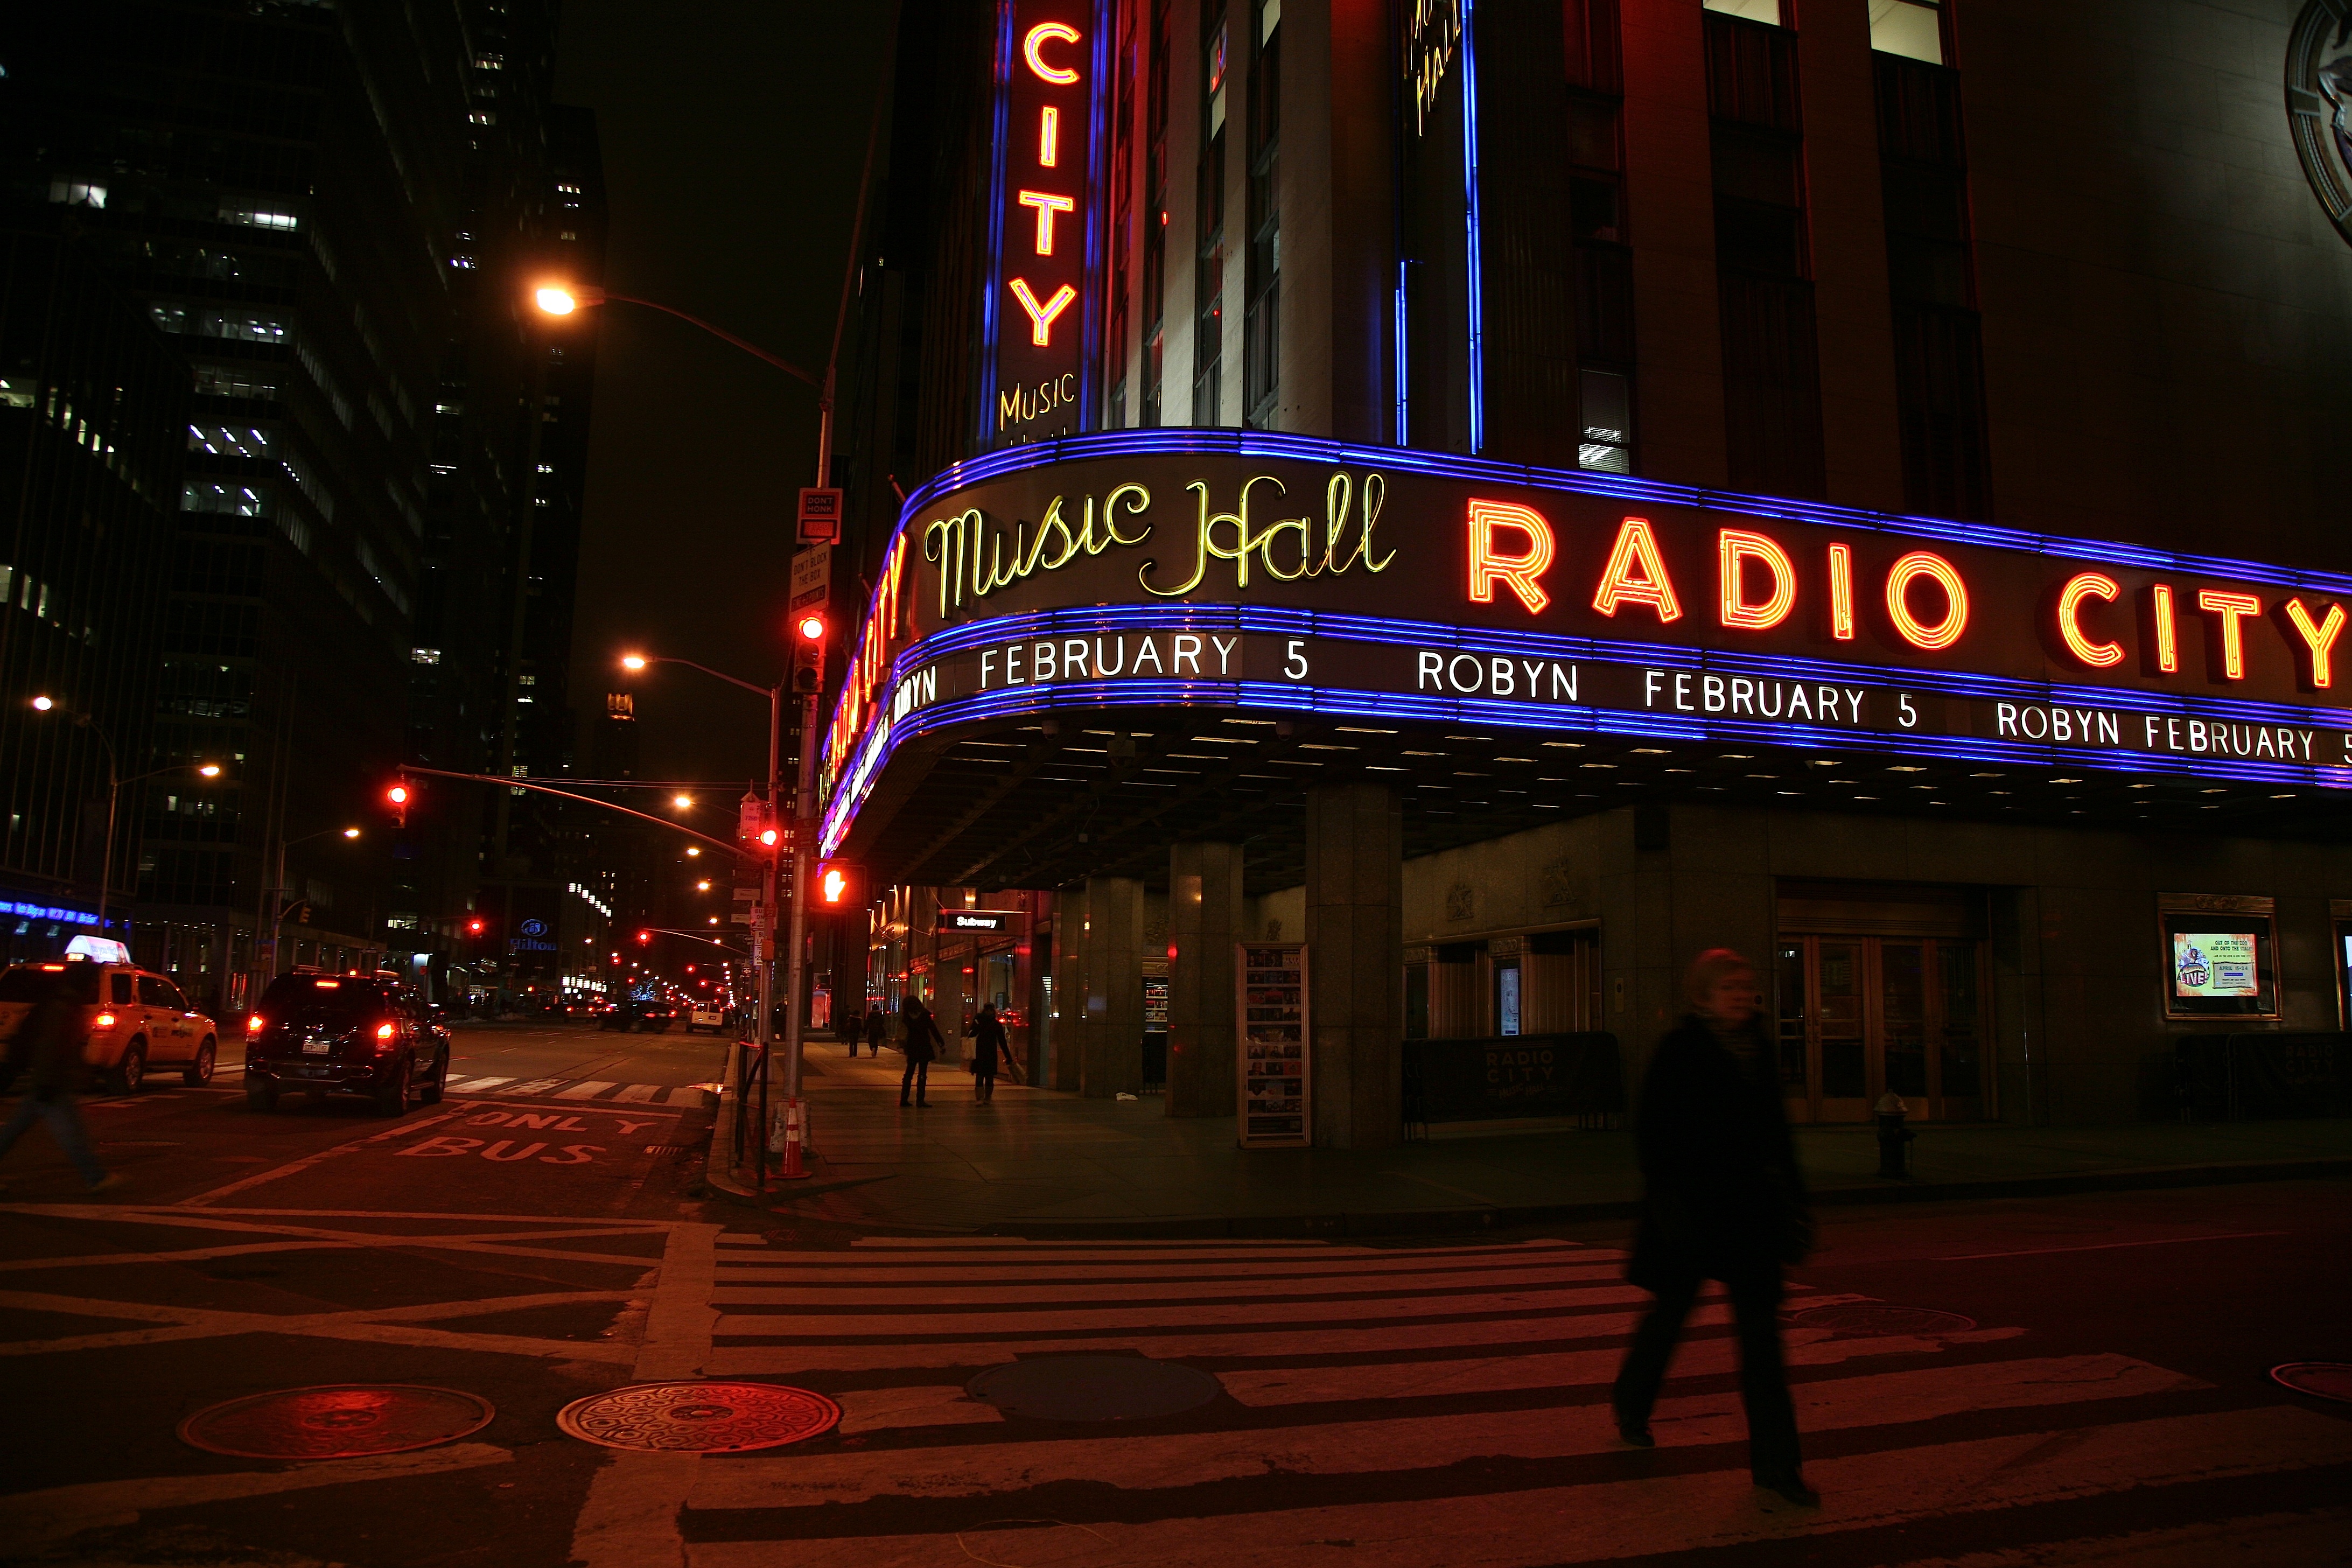
light, night, downtown, evening, signage, lighting, neon, neon sign